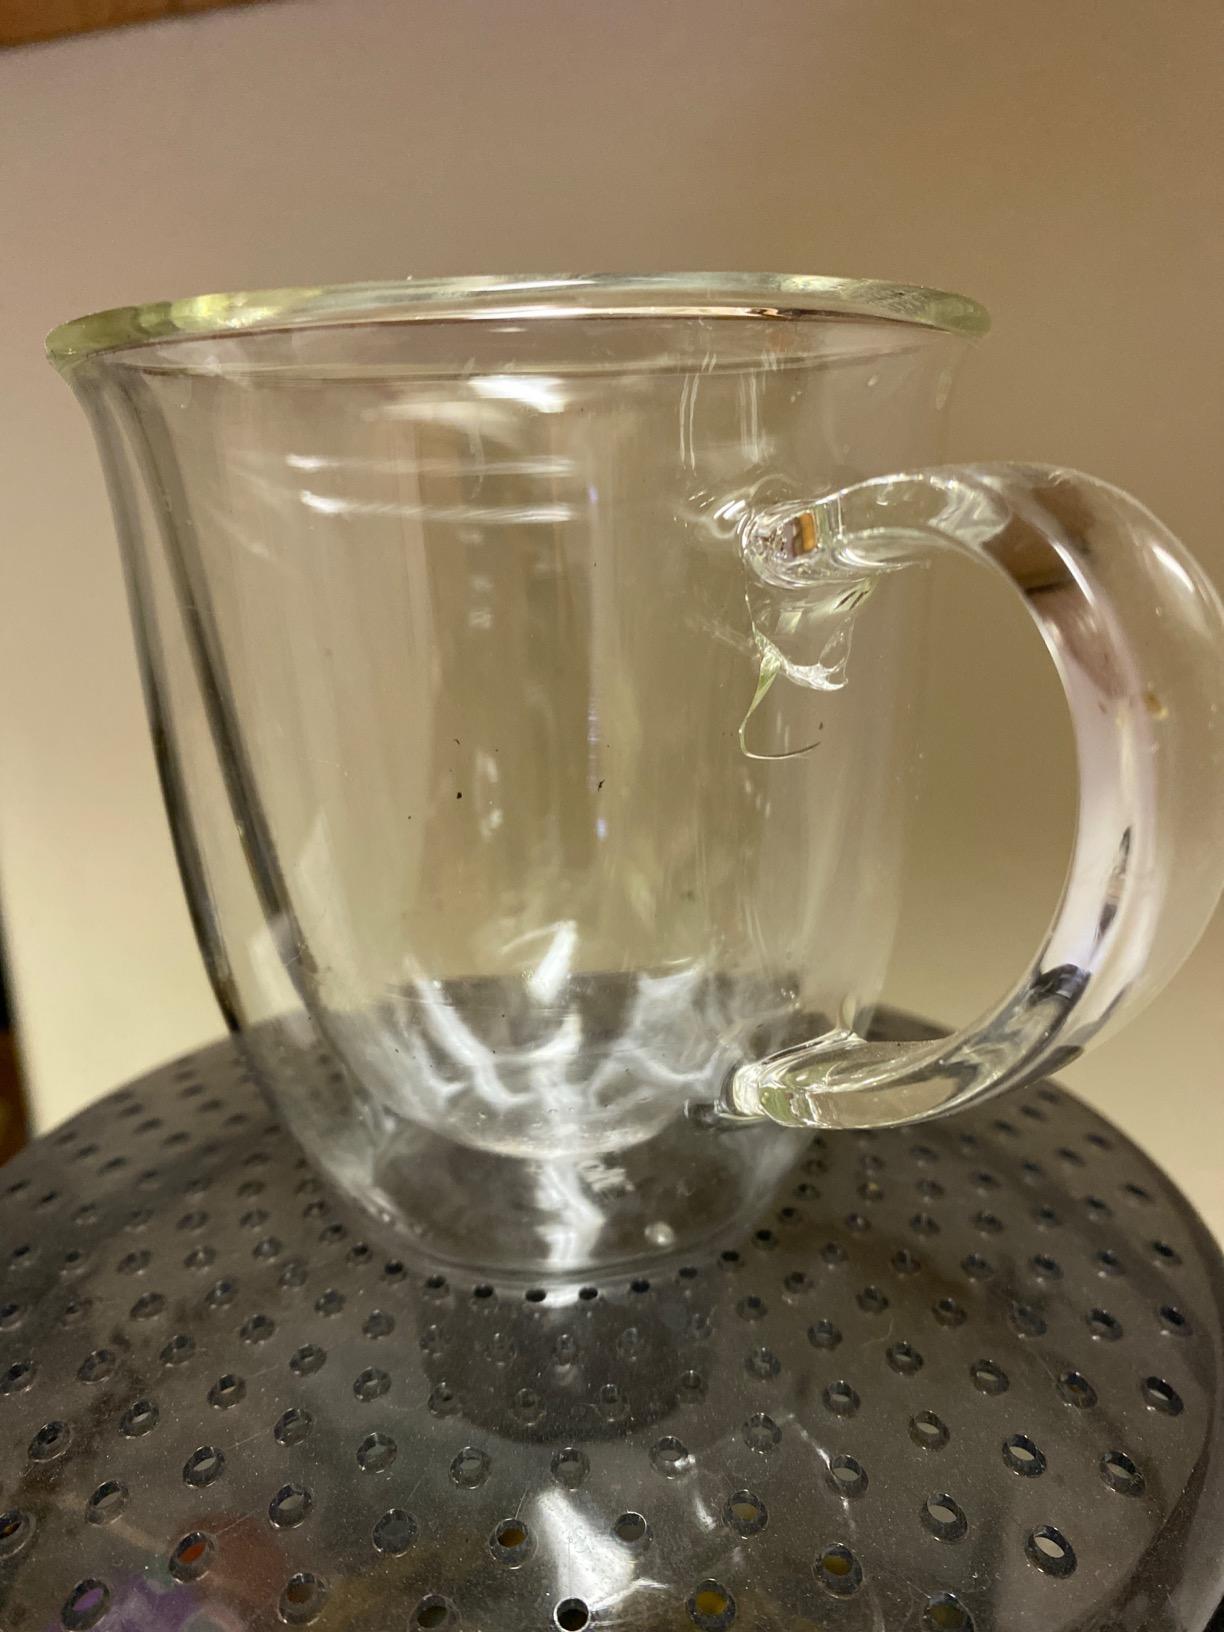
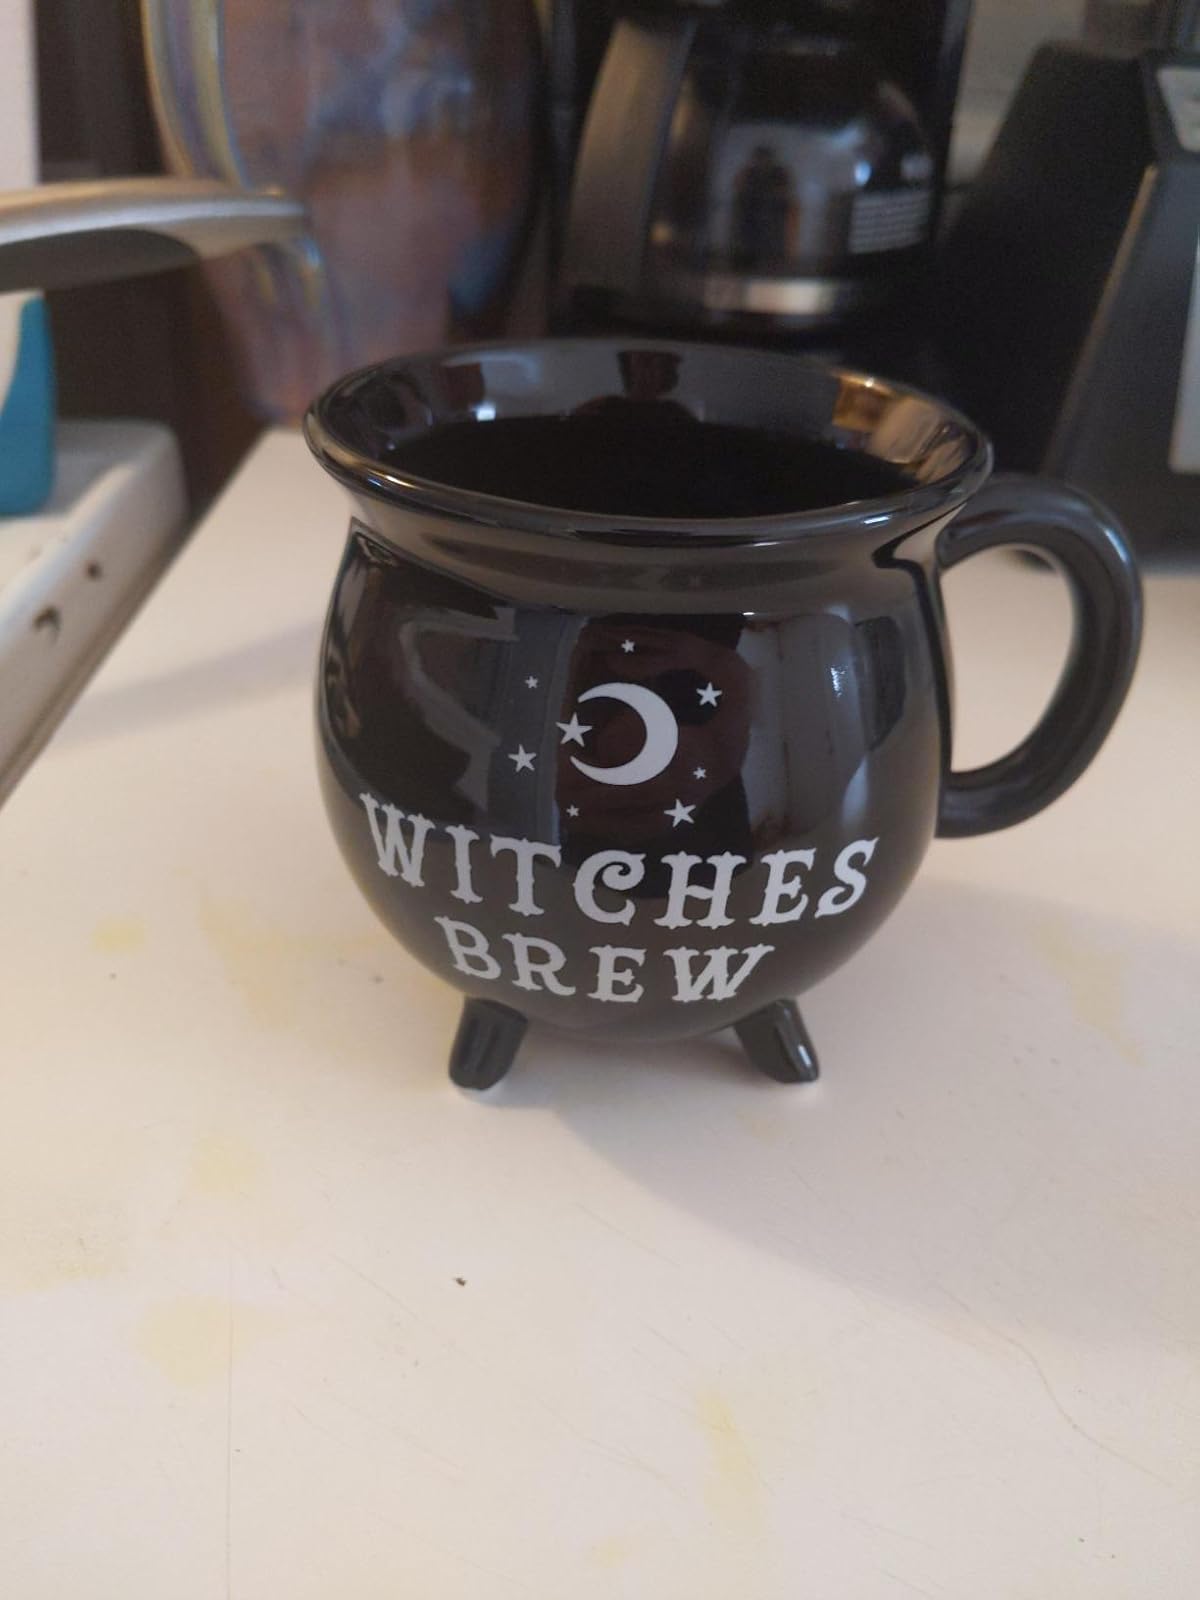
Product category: items_mug
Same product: no